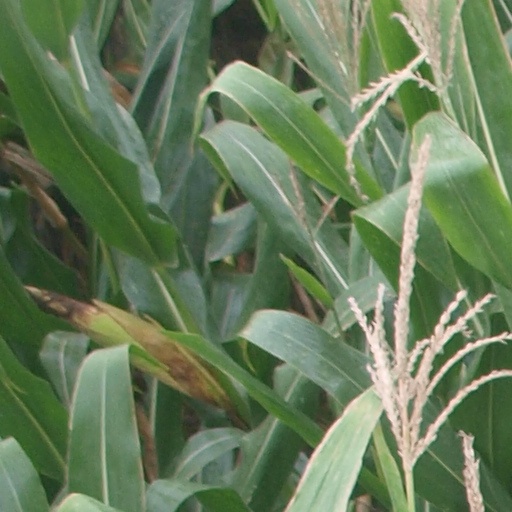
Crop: maize; corn